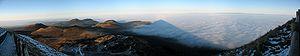
Une couche d'inversion est une couche d'air dont le gradient de température est positif, c'est-à-dire que celle-ci croît avec l'altitude. En effet, dans la troposphère la température de l'air diminue normalement avec l'altitude, d'environ 6,5 °C par 1 000 m.